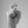
ASL letter: X